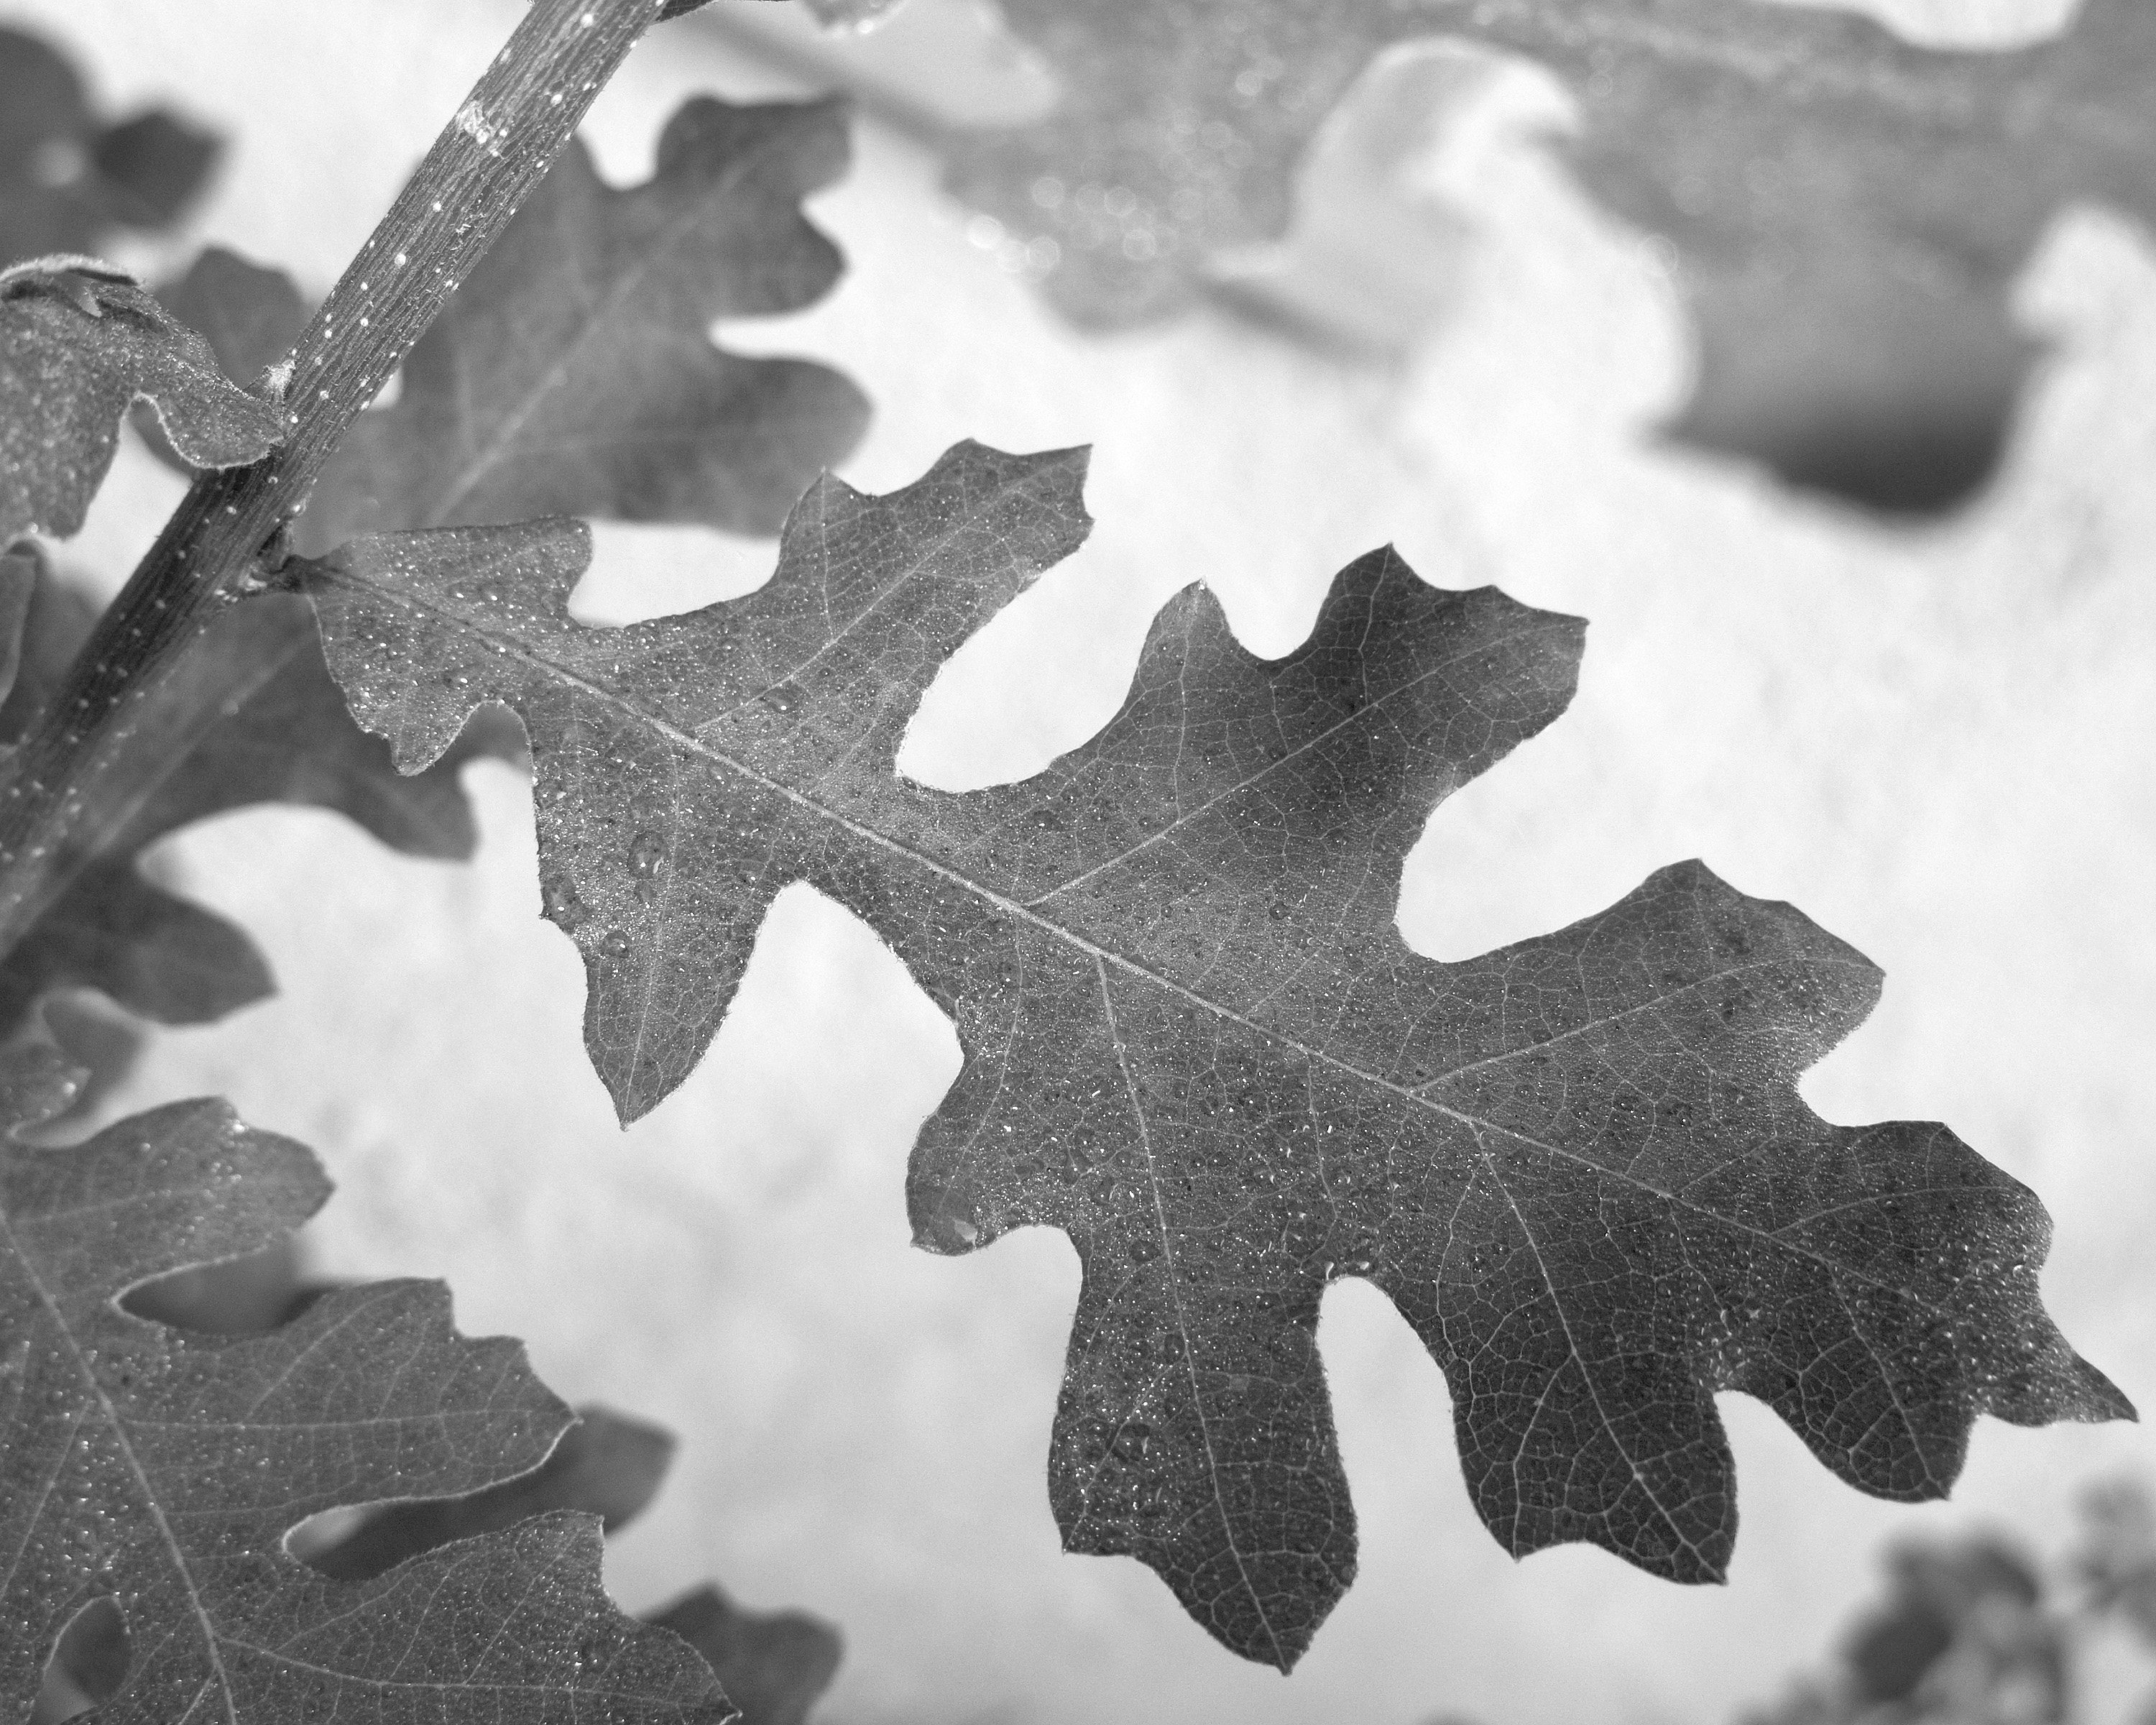
tree, branch, black and white, plant, leaf, autumn, soil, monochrome, season, maple leaf, saturday, oak, sacramento, quercuslobata, monochrome photography, woody plant, land plant